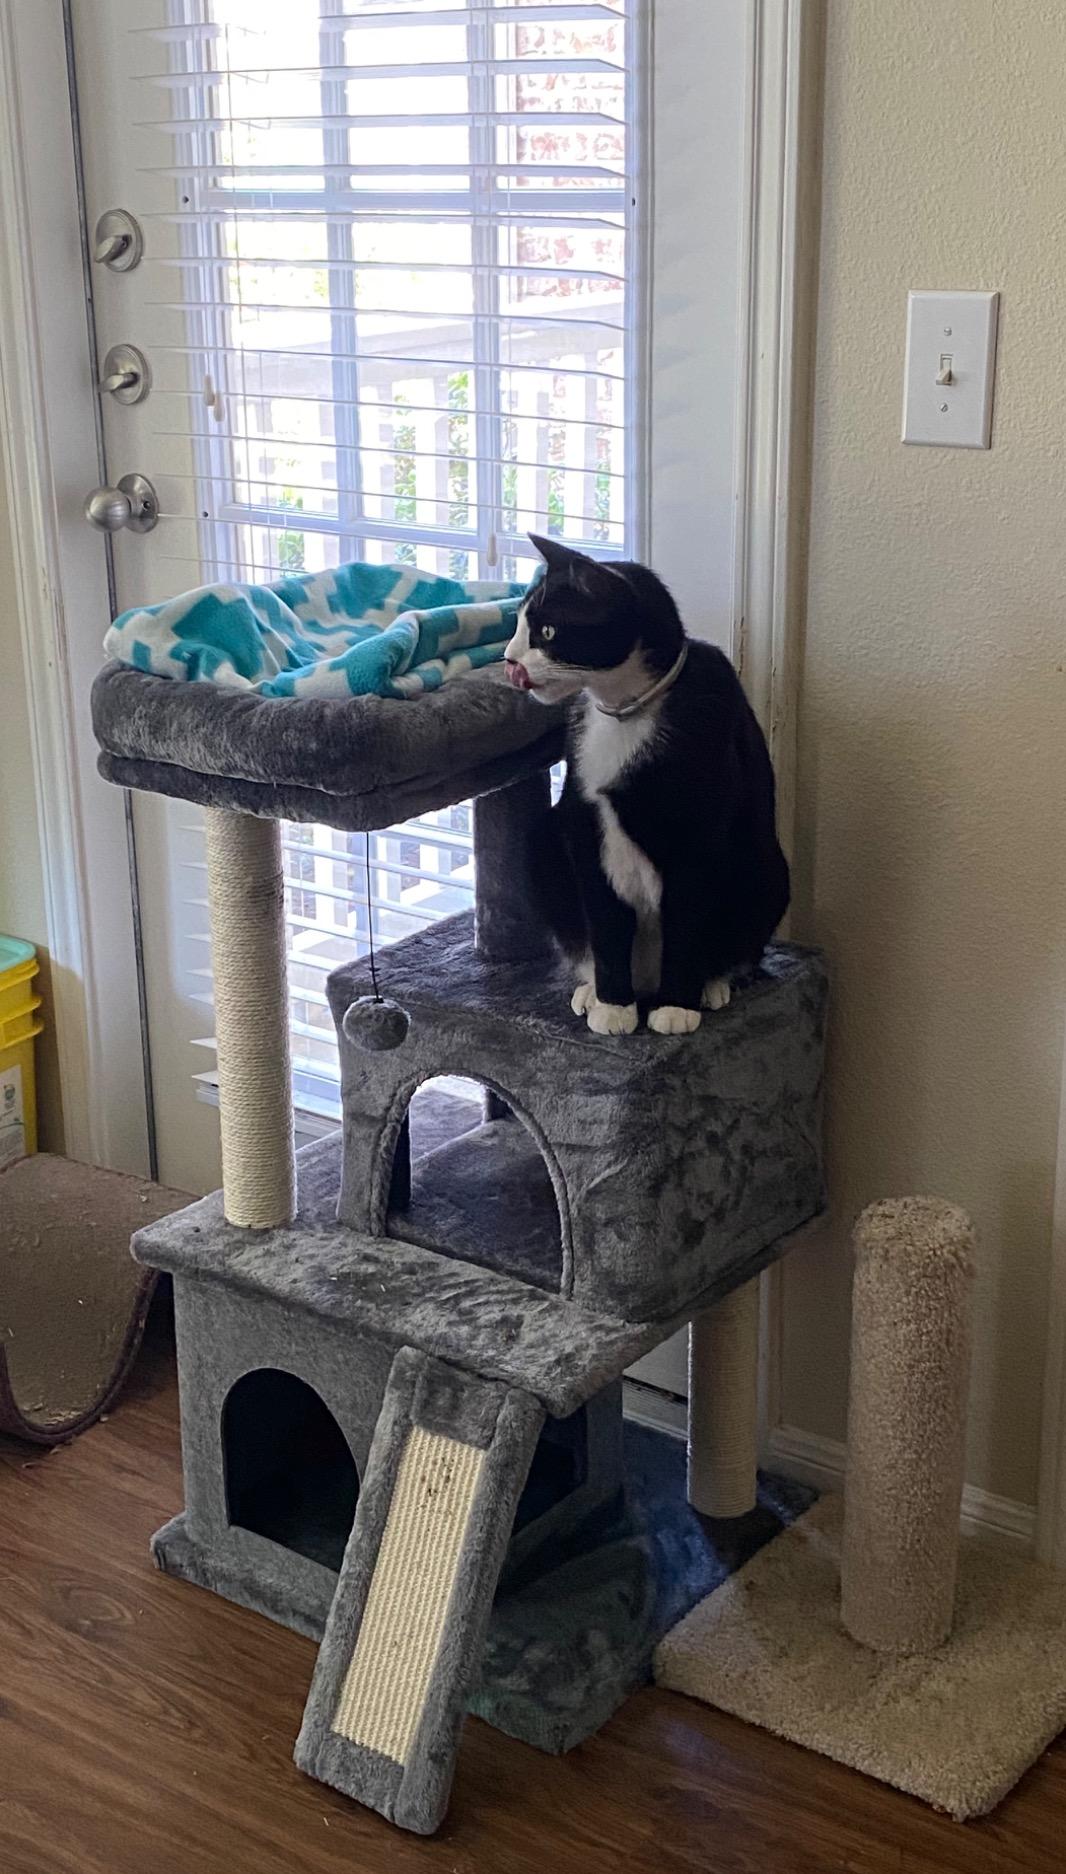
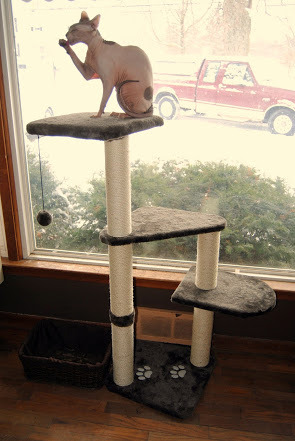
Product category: items_cat tree
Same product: no